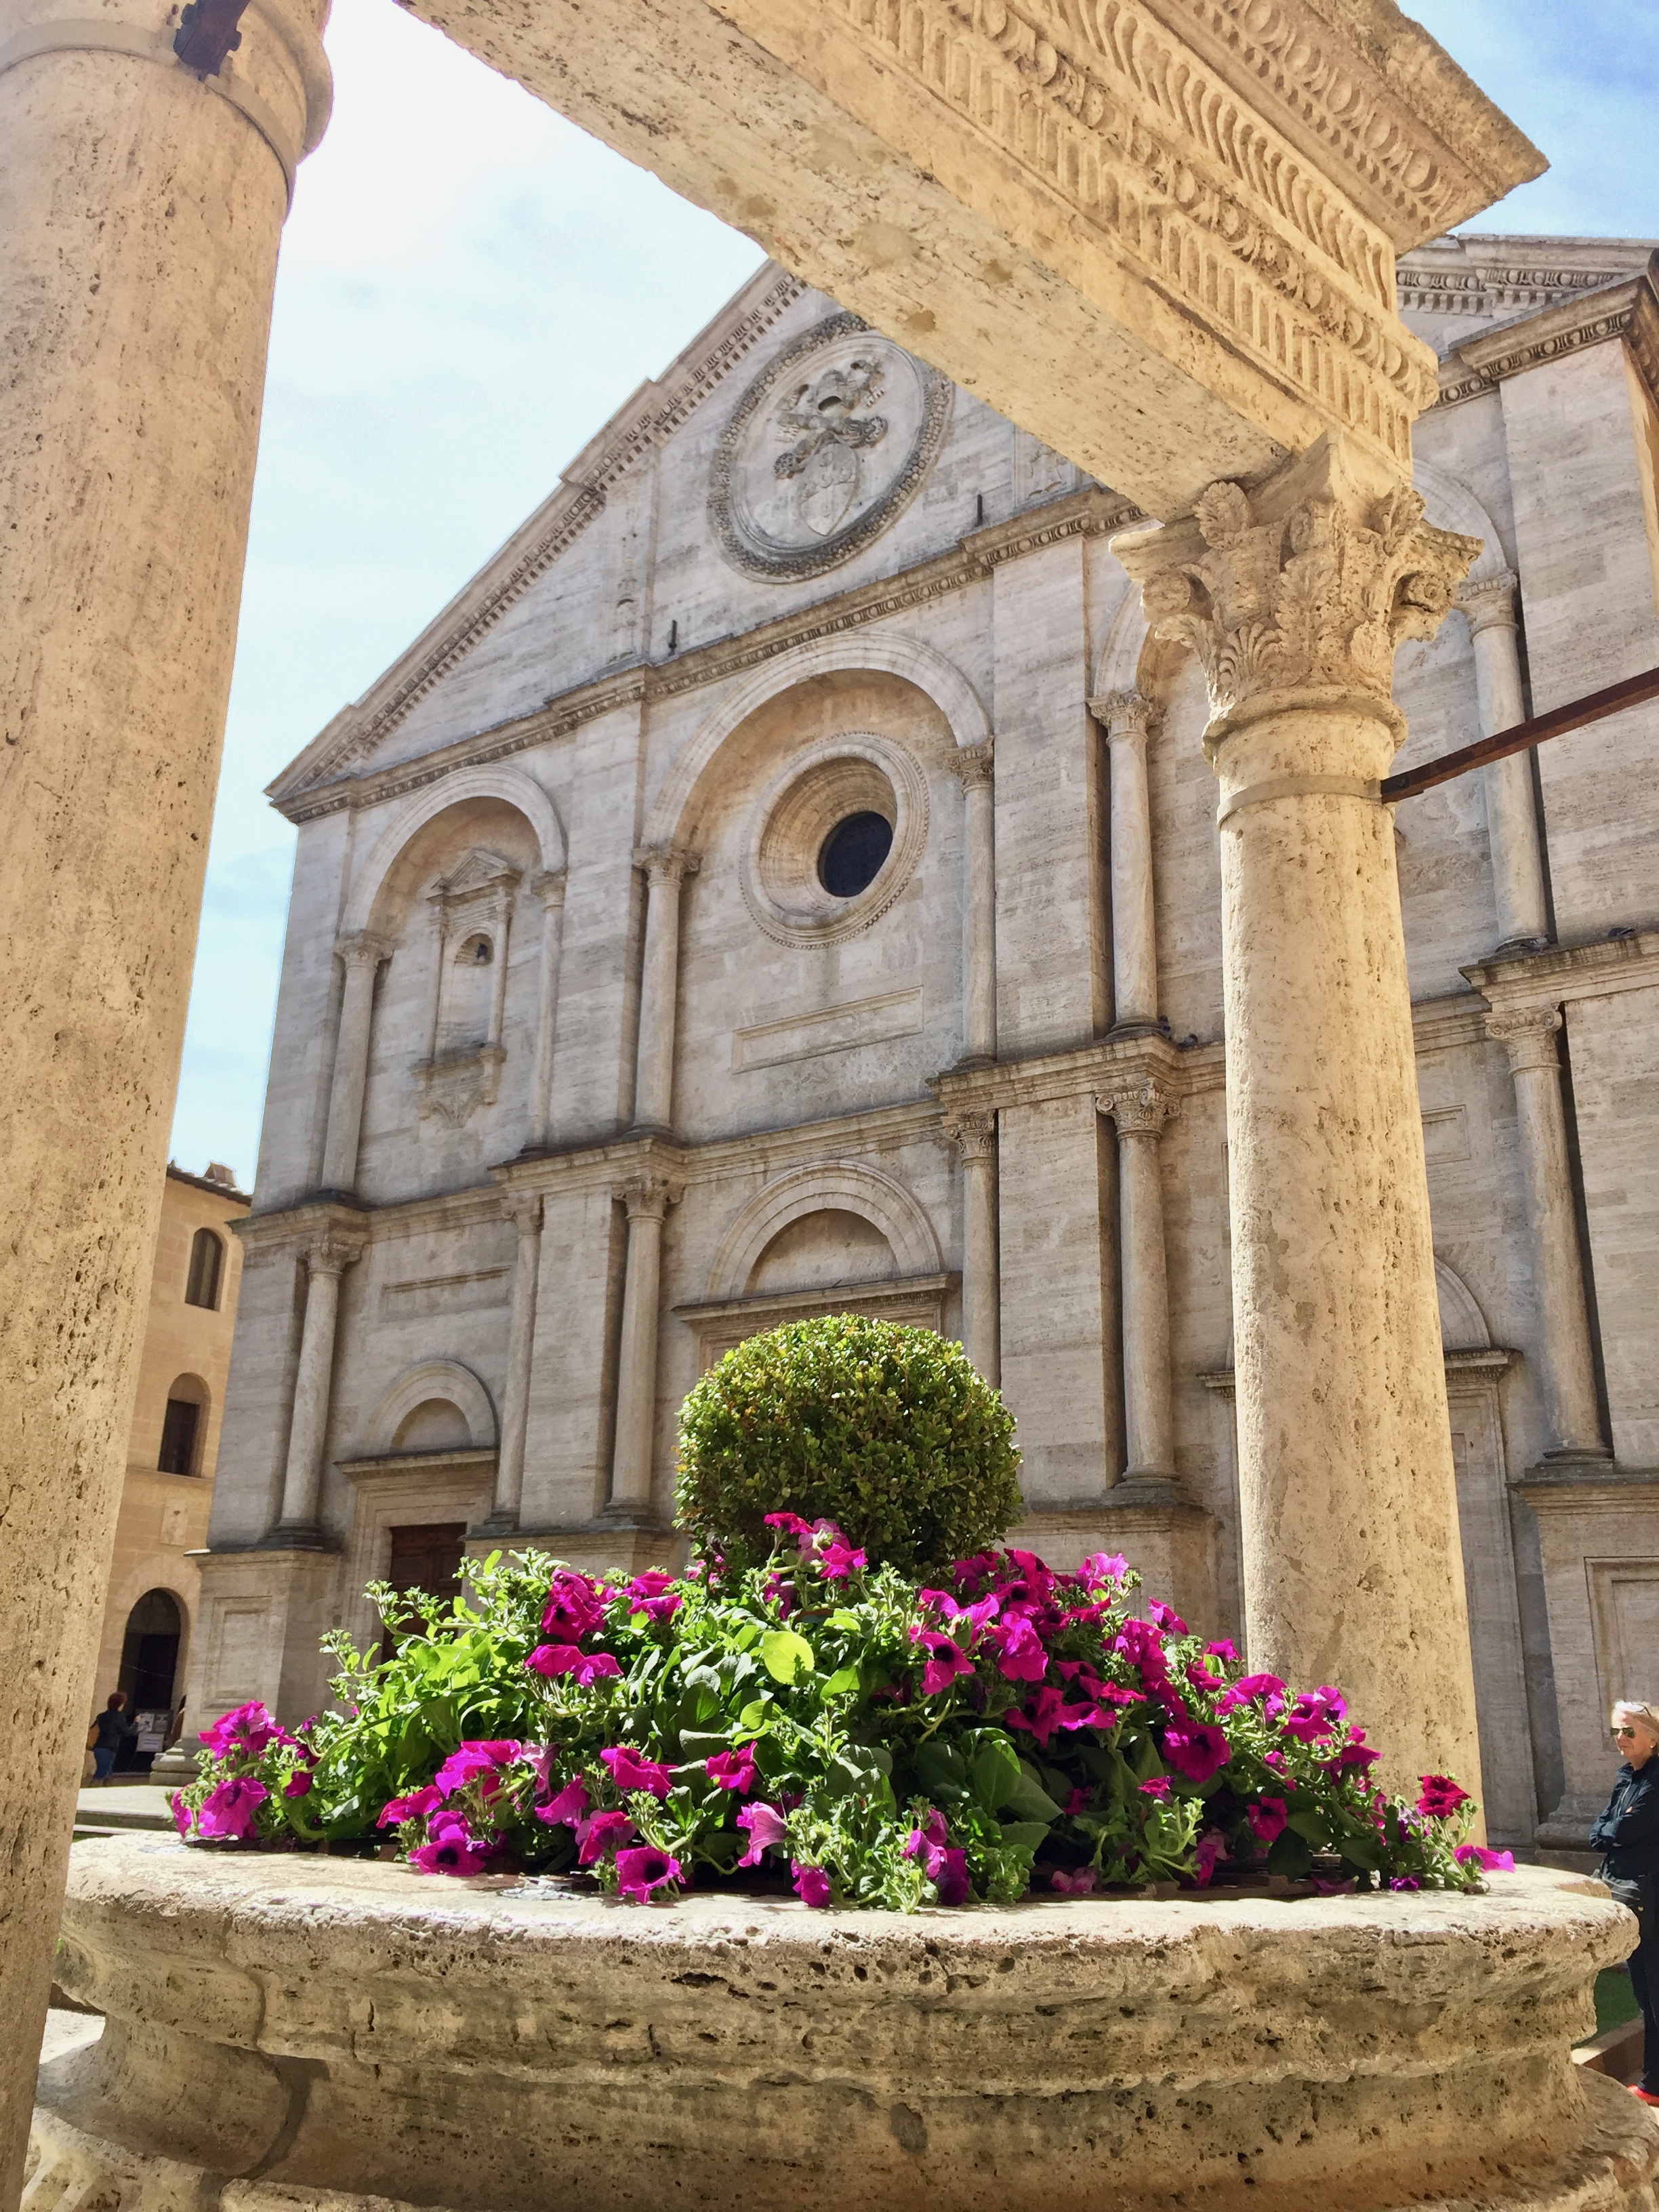
architecture, building, italy, facade, church, cathedral, place of worship, dogs, monastery, duomo, middle ages, pozzo, ancient history, pienza